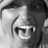
Emotion: happy